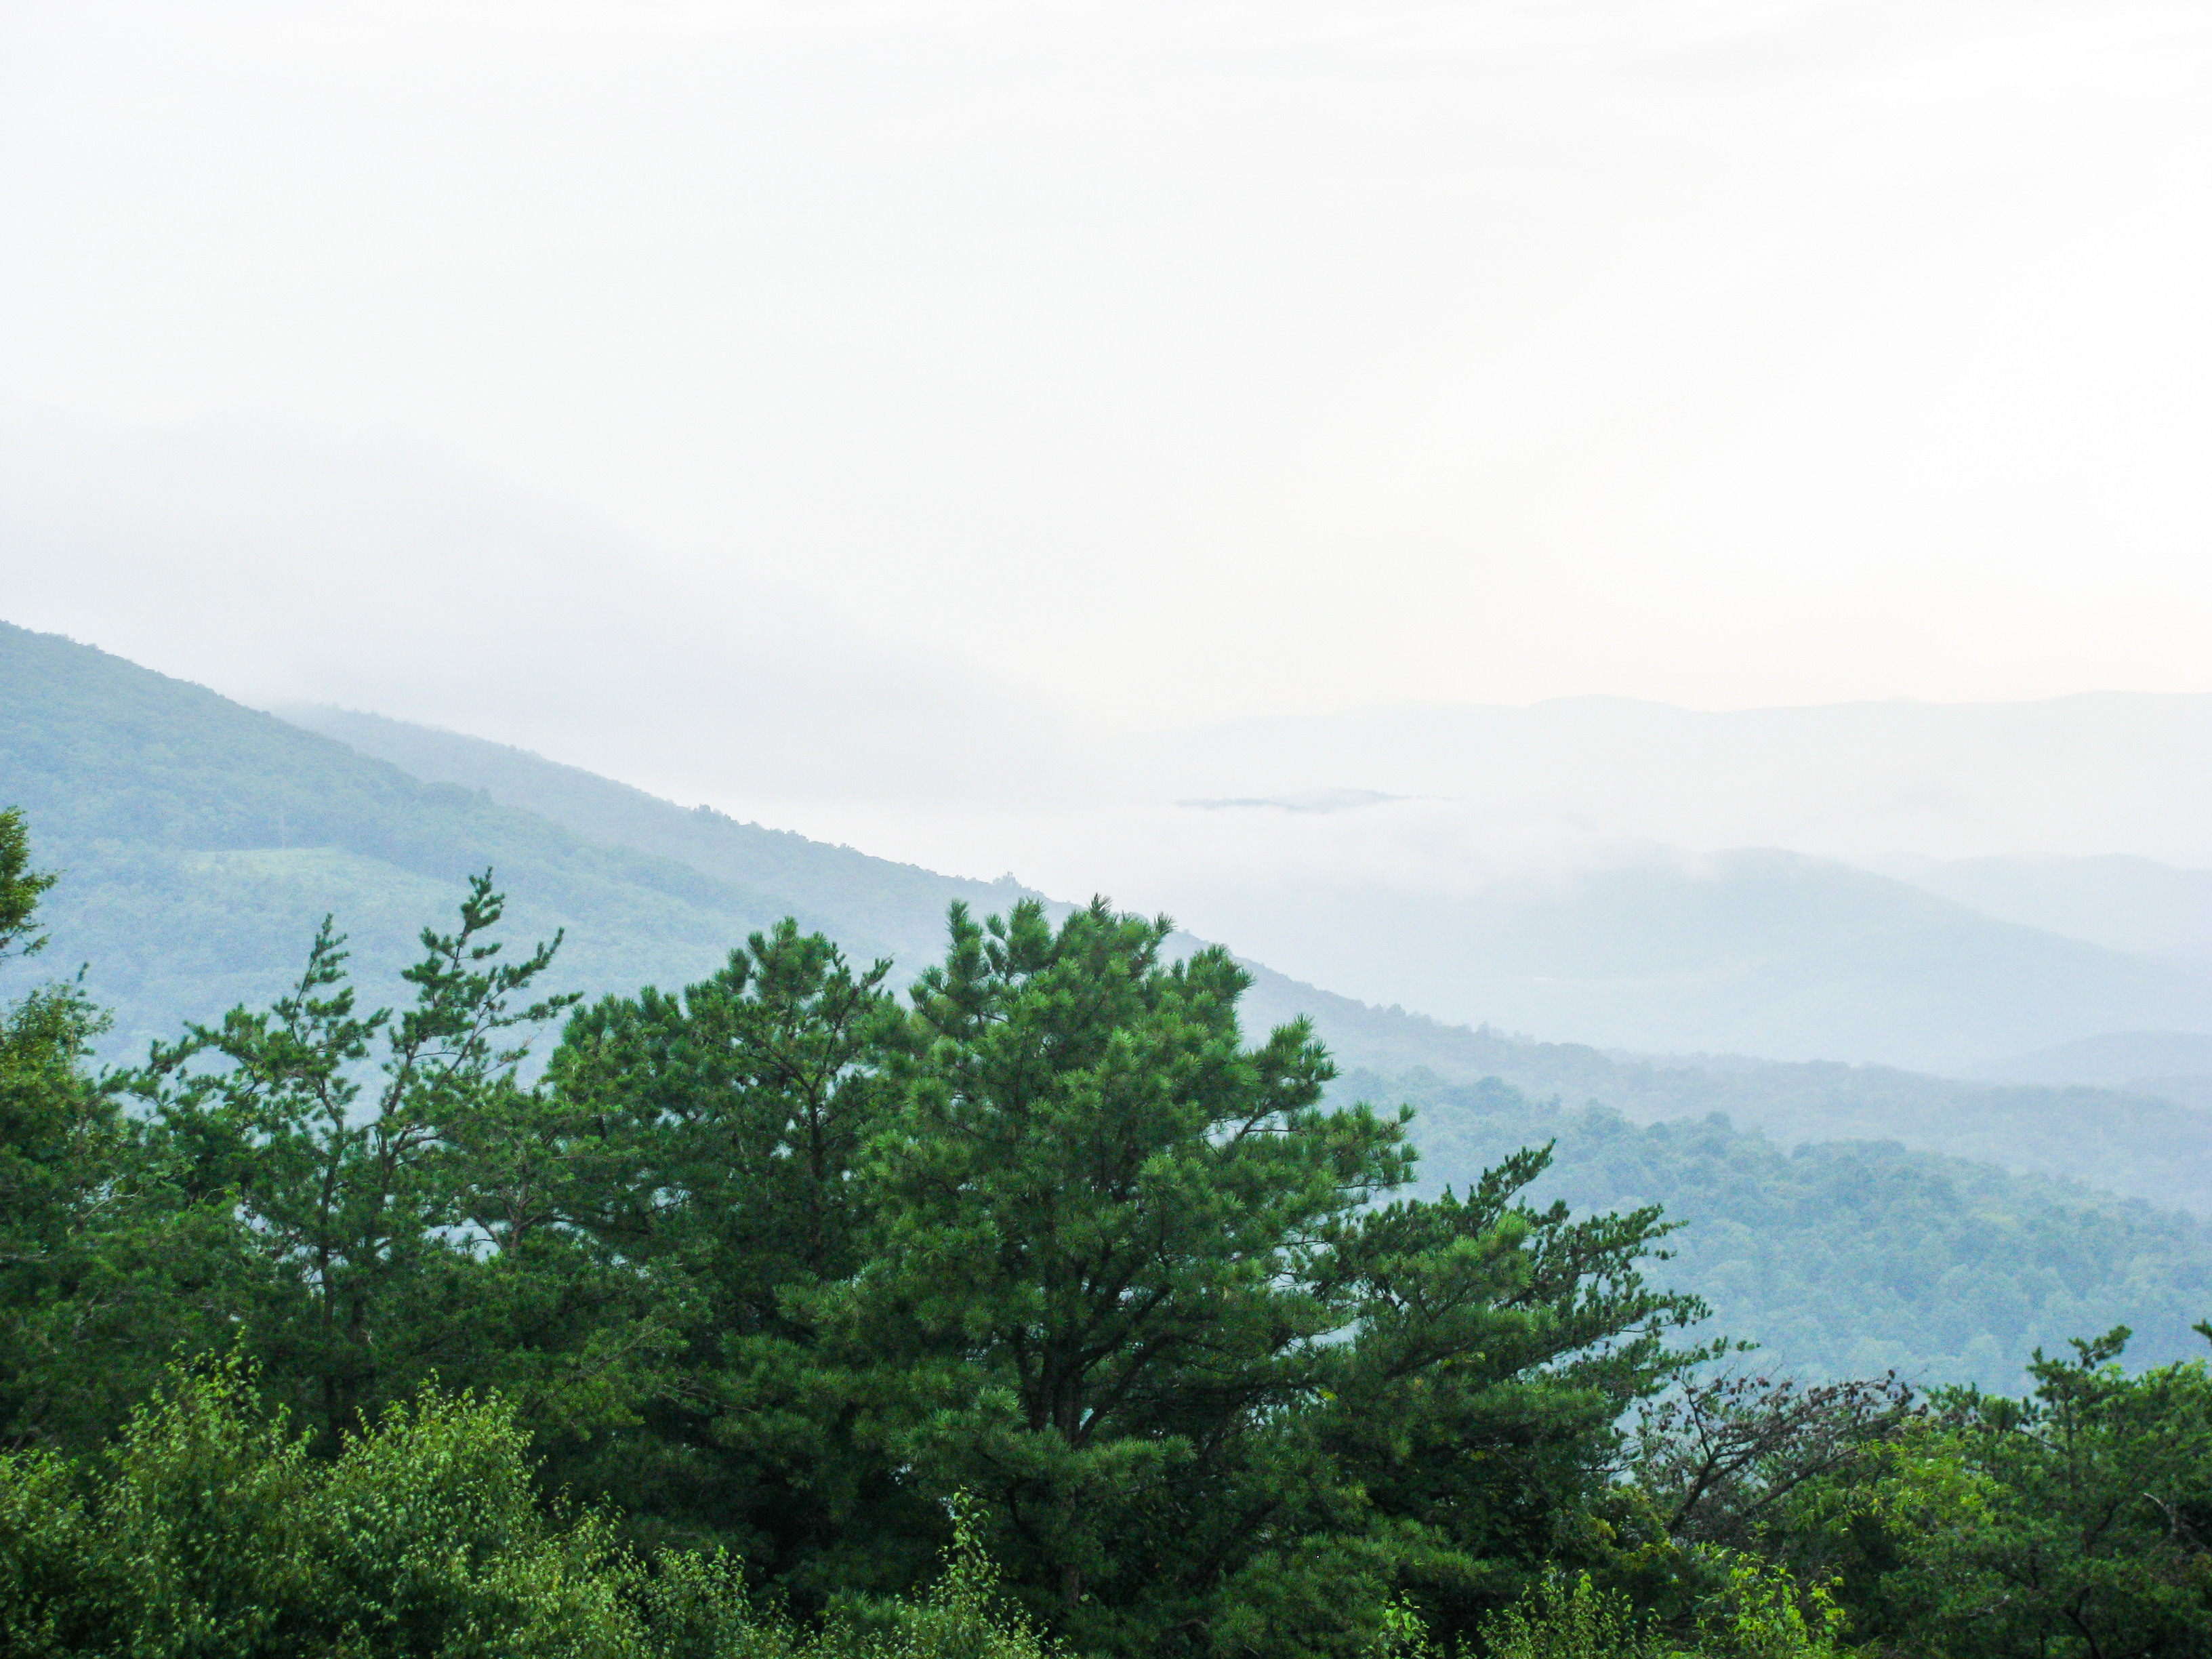
landscape, tree, forest, outdoor, wilderness, mountain, sky, mist, hill, mountain range, green, jungle, blue, ridge, trees, hills, publicdomain, vegetation, rainforest, plateau, habitat, ecosystem, hill station, natural environment, geographical feature, atmospheric phenomenon, mountainous landforms